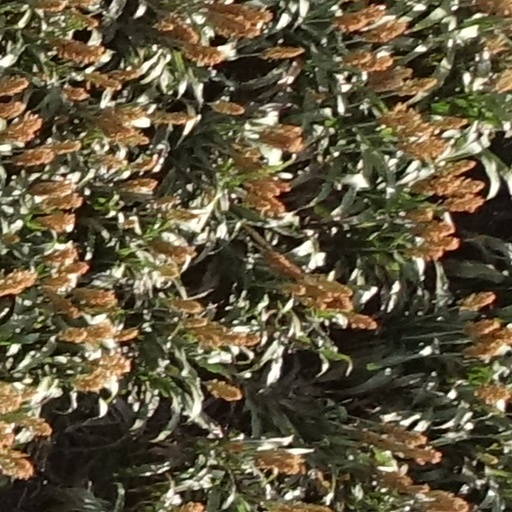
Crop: sorghum